Madeline Keryk

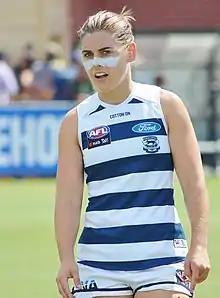
Keryk with Geelong in February 2020

Madeline Keryk (born 9 March 1995) is an Australian rules footballer who plays for Port Adelaide in the AFL Women's competition (AFLW). She previously played for Carlton and Geelong . She was drafted by Carlton with the club's fifteenth selection and the one hundred and fifteenth overall in the 2016 AFL Women's draft. In 2017 AFL Women's Season and made her debut in round 1, the club and league's inaugural match at Ikon Park against . She was delisted by Carlton at the end of the 2018 season. Keryk was redrafted by Geelong with the 62nd overall pick in the 2018 AFL Women's draft. In March 2023, Keryk was traded to Port Adelaide with pick #12 in exchange for Kate Surman.